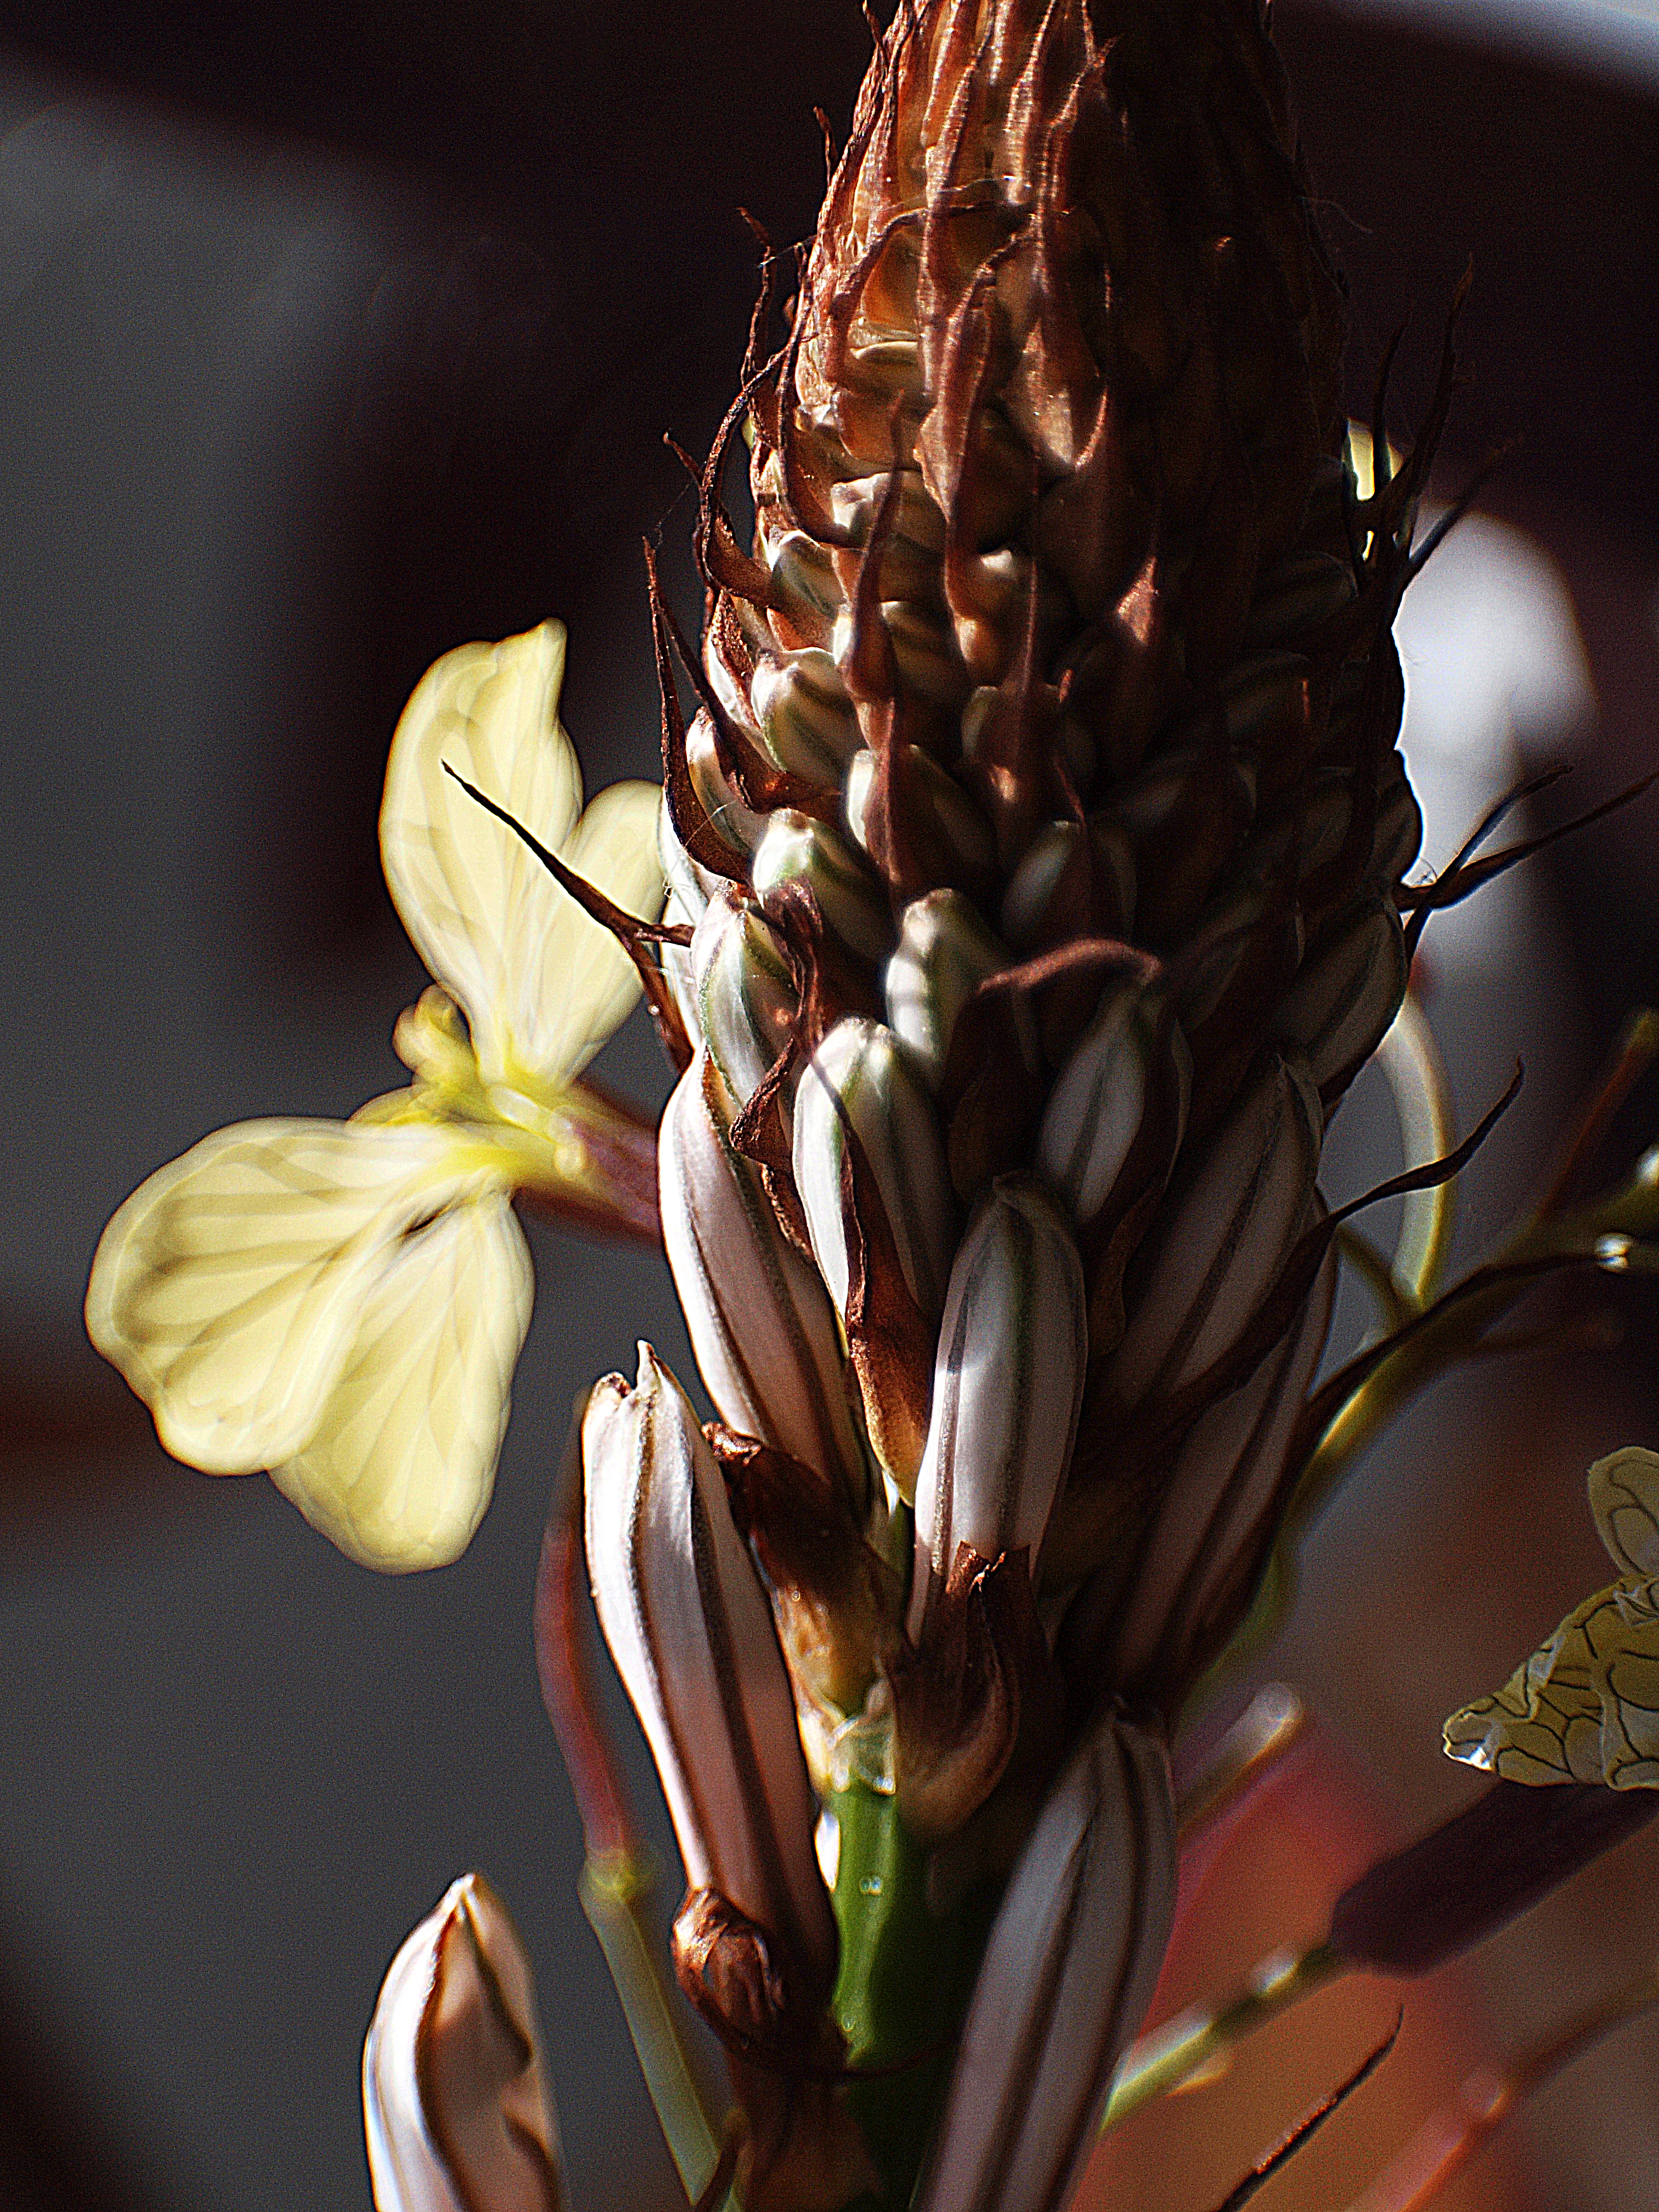
blossom, plant, photography, leaf, flower, petal, spring, macro, botany, yellow, flora, flowers, close up, flores, floristry, ggl1, xovesphoto, gphoto, gaby, olympuse620, macro photography, flowering plant, land plant